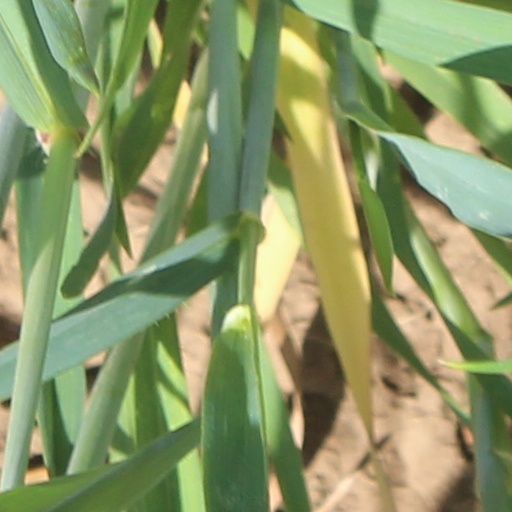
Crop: wheat